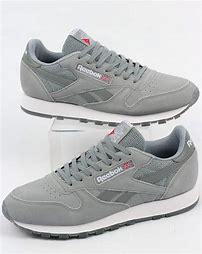
Brand: Reebok
Model: Classic Leather